Frédéric Piquionne

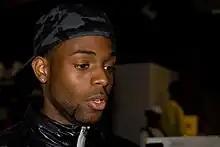
Piquionne in 2009

Frédéric Michel Piquionne (born 8 December 1978) is a French former professional footballer who played as a forward.